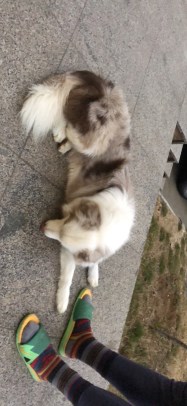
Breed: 2594-n000109-Border_collie